List of Michigan state parks

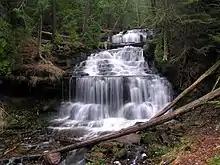
Wagner Falls

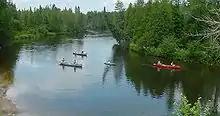
The Au Sable River runs through the Au Sable State Forest

Michigan's state forest system is administered by the Forest Resources Division (FRD) within the Michigan Department of Natural Resources, not the Parks and Recreation Division (PRD) which manages the state park system, however the Parks and Recreation Division took over the recreation responsibilities of the Forest Resources Division (e.g. the state forest campgrounds and the trails and pathways within the state forests) in January 2012.